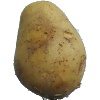
Label: white_potato